Antonio Sabàto Jr.

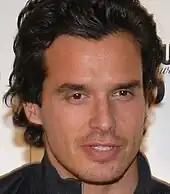
Sabàto in 2007

In 2005, Sabàto appeared on "But Can They Sing?", a celebrity reality singing competition on VH1, coming in 5th place. He competed in the 2008 NBC competition "Celebrity Circus", which he won. He stated on the show that both his mother and her father were circus performers.